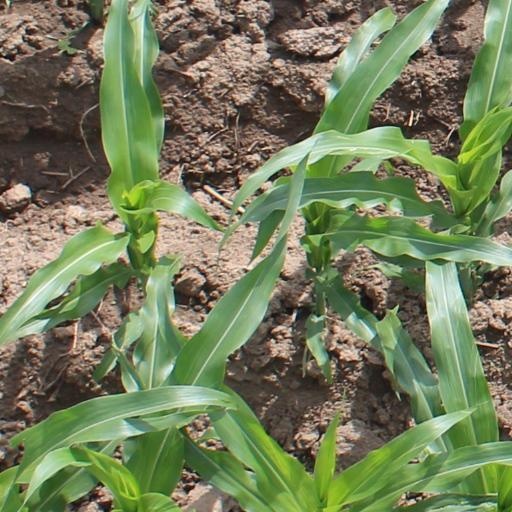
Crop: maize; corn